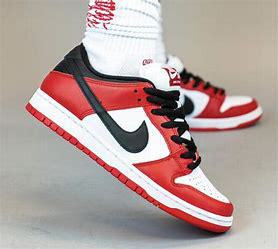
Brand: Nike
Model: SB Dunk Pro